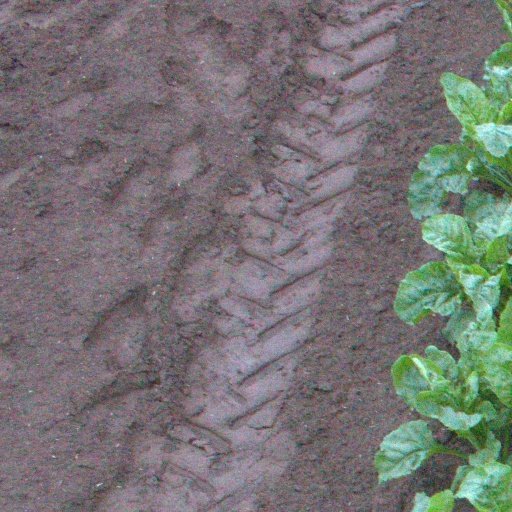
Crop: sugar beet